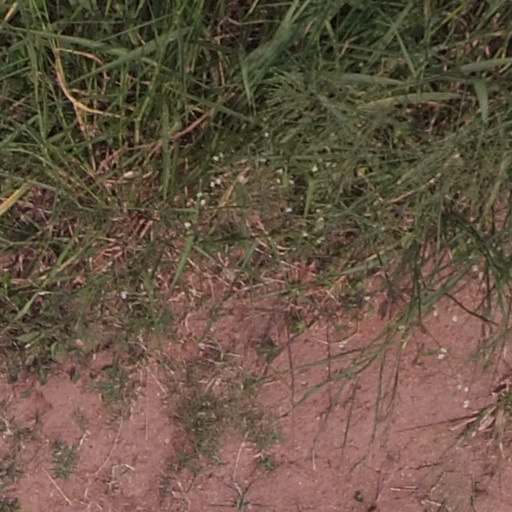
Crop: maize; corn